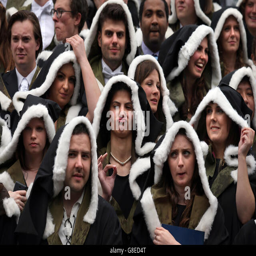
students shelter from the rain as they have official photographs taken after their graduation